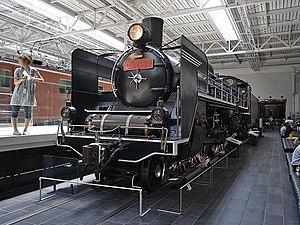
Le SCMaglev and Railway Park est un musée ferroviaire situé dans l'arrondissement de Minato à Nagoya, au Japon.